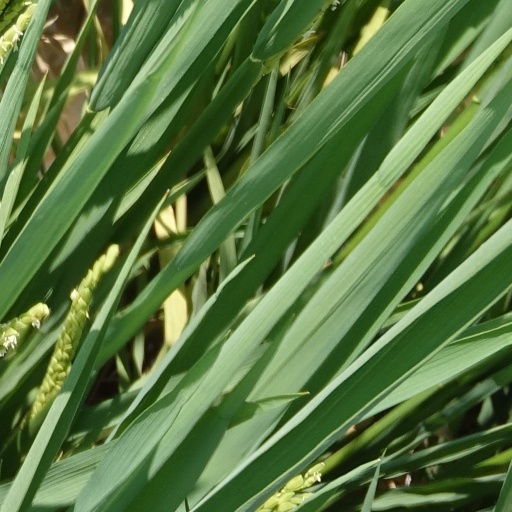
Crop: rice